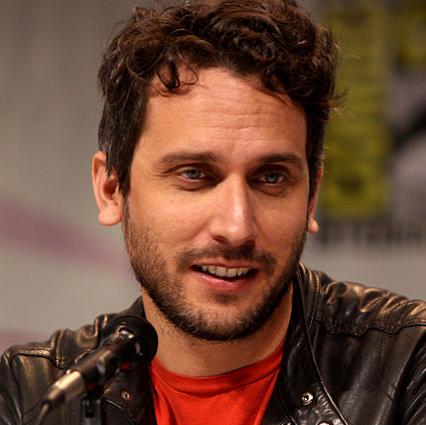
Age: 34